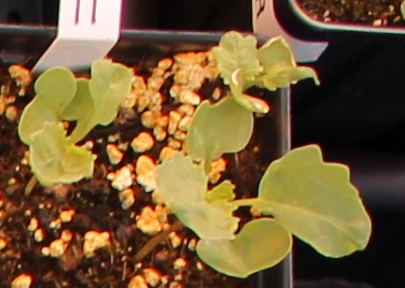
Label: Canola